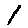
Label: 1